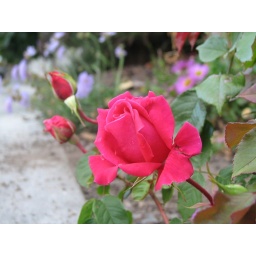
This rose kinda glowed in the garden tonight. it looked like a flourescent pink fake flower. Just too perfect